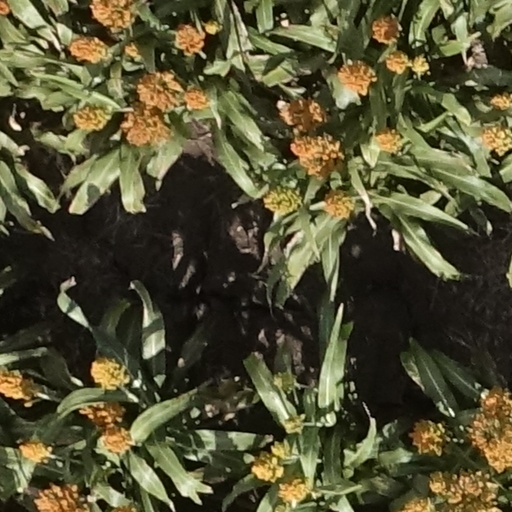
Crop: sorghum